47th Siege Battery, Royal Garrison Artillery

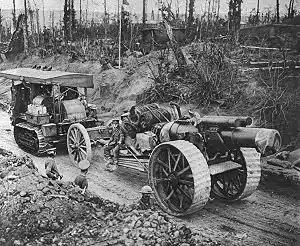
Early mark of 8-inch howitzer under tow by a Holt caterpillar tractor, 1916.

47th Siege Bty embarked from Southampton on 26 November under the command of Major Robert Daubuz (who had been stationed on Gibraltar on the outbreak of war). It was equipped with four 8-inch howitzers and accompanied by its Army Service Corps mechanical transport (MT) section (2nd Section, No 593 MT Company of 33rd Bde). The battery disembarked at Boulogne on 27 November and marched across France to Belgium (delayed when one of the howitzers became ditched), arriving on 7 December at Vlamertinghe in the Ypres Salient.